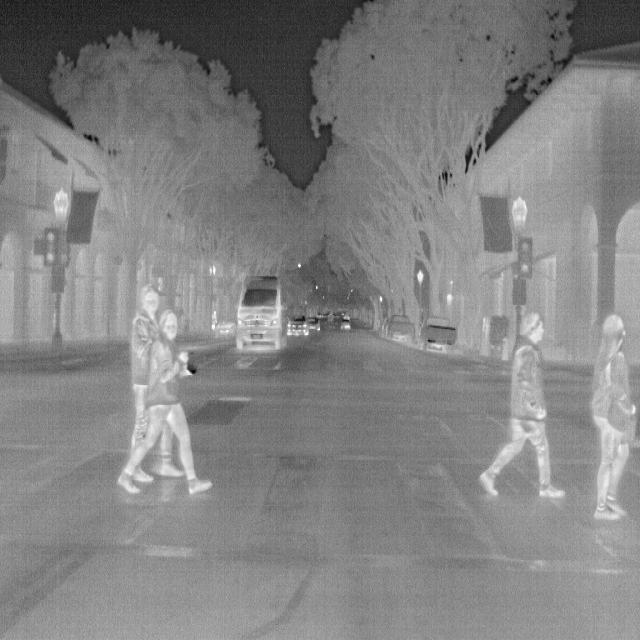
Detected objects:
label: person
label: person
label: person
label: person